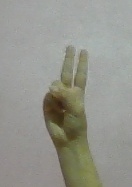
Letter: taa